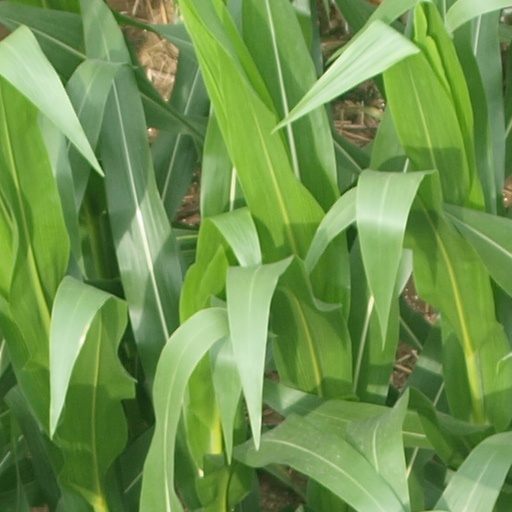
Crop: maize; corn